Matilda of Hainaut

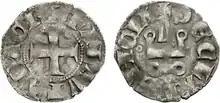
Denier minted under Matilda

Matilda of Hainaut (French: "Mathilde de Hainaut"; November 1293 – 1331), also known as Maud and Mahaut, was Princess of Achaea from 1316 to 1321. She was the only child of Isabella of Villehardouin and Florent of Hainaut, co-rulers of Achaea from 1289 to 1297. After Florent's death in 1297, Isabella continued to rule alone until she remarried to Philip of Savoy in 1300. Per arrangements made with King Charles II of Naples, Isabella was not allowed to marry without his consent and after Philip failed to adequately participate in the king's campaigns against Epirus, Charles in 1307 revoked their rights to Achaea. Matilda, just fourteen years old, tried to press her claim as their heir but was refused by the bailiff Nicholas III of Saint Omer, who instead chose to wait for orders from Naples. Shortly thereafter, Charles appointed his favorite son, Philip of Taranto as the new Prince of Achaea.